Hastings Ismay, 1st Baron Ismay

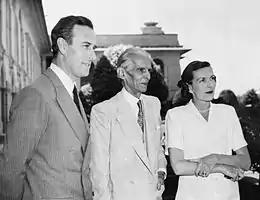
Lord Mountbatten of Burma, the last Viceroy of India, with his wife and Pakistani leader Muhammad Ali Jinnah

On 20 May 1944, less than a month before the Normandy Landings were scheduled to take place, Ismay was promoted to the rank of full general. After the successful D-Day landings, King George VI decided to visit the troops in Normandy, and selected Ismay to accompany him on the visit. In September, Ismay accompanied Churchill to the Second Quebec Conference. Ismay also accompanied Churchill on his visits to Moscow and Paris in late 1944.